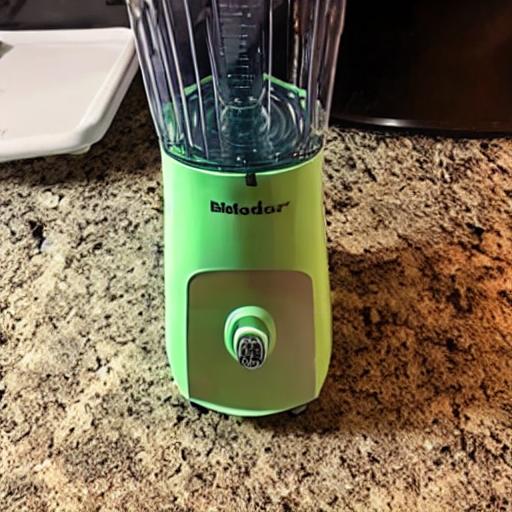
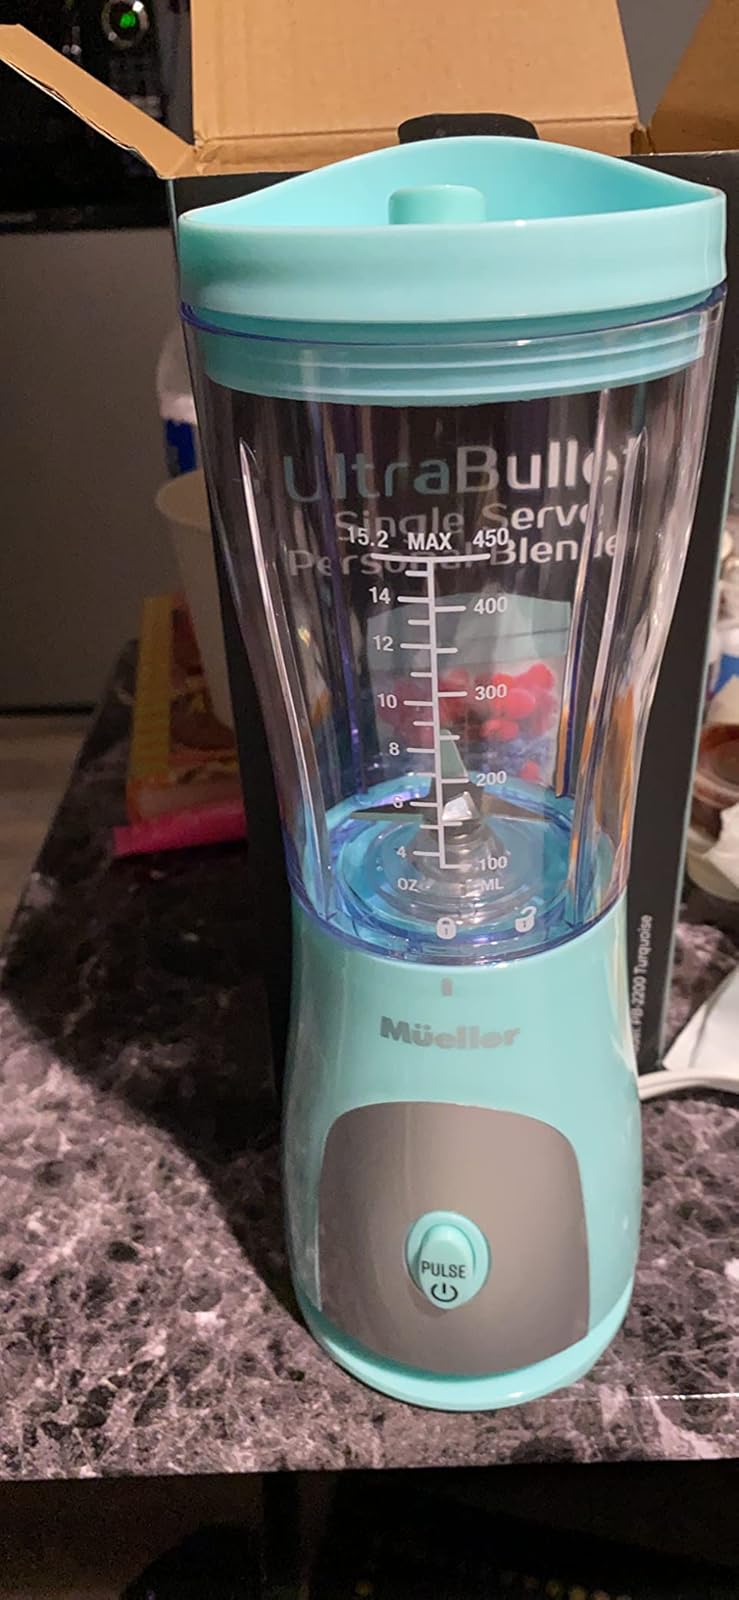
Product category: items_blender
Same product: no